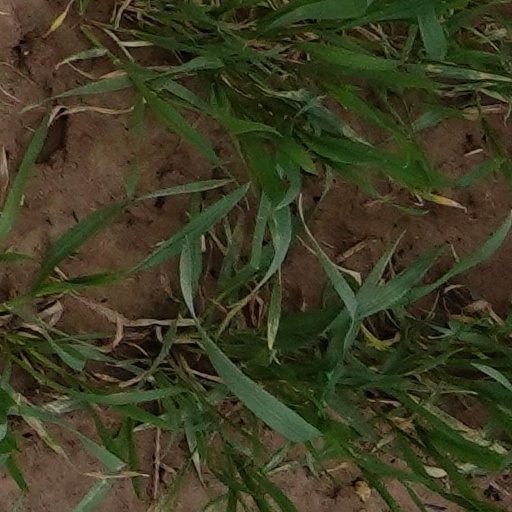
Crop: wheat